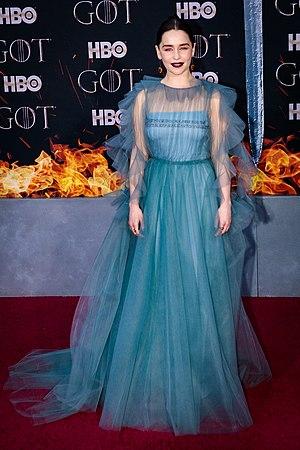
Emilia Clarke /ˈɛməliə ˈklɑːk/ est une actrice britannique, née le 23 octobre 1986 à Londres.